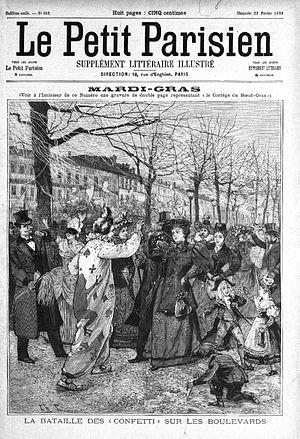
Les boulevards constituent une part importante de l'identité urbaine et sociale de Paris. Ils ont été construits à l'initiative du pouvoir central, à l'emplacement des fortifications concentriques successives de la ville lorsque celles-ci devenaient obsolètes.
Au Carnaval de Paris fut lancé mondialement le confetti en décembre 1891 et lancé le serpentin en 1892. Durant la période 1891-1914 l'emploi qui en fut fait à Paris prit une ampleur inégalée qu'on a peine à imaginer aujourd'hui.
Le journalisme en France trouverait son origine dans La Gazette de Théophraste Renaudot, créée en 1631 sous Louis XIII. La liberté de la presse s'impose progressivement contre la censure royale, avant d'être proclamée dans la Déclaration des droits de l'homme et du citoyen de 1789, et institutionnalisée par la loi du 29 juillet 1881, sous la Troisième République, qui fournit encore aujourd'hui le cadre juridique de son exercice.